General der Nachrichtenaufklärung

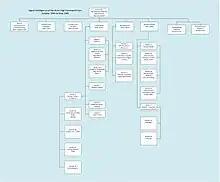
Organisation chart of the GdNA

This organisation of OKH/GdNA was in effect from November 1944 to the end of the war. Approximately 700 people were employed by the unit.